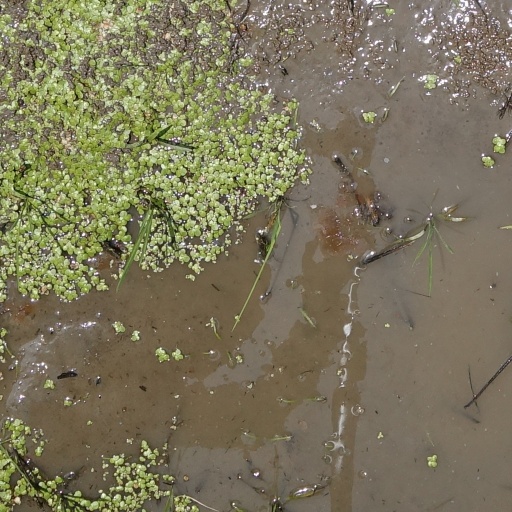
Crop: rice